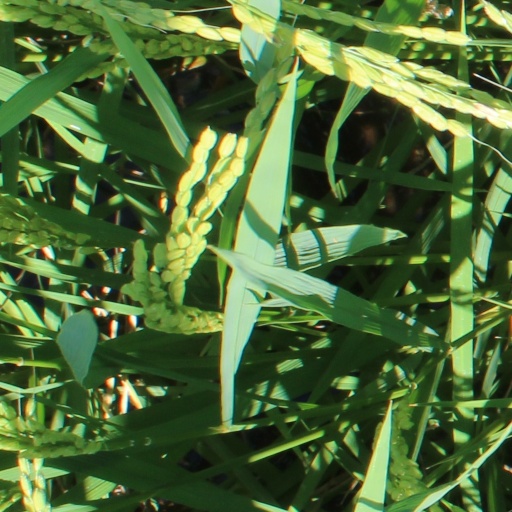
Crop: rice